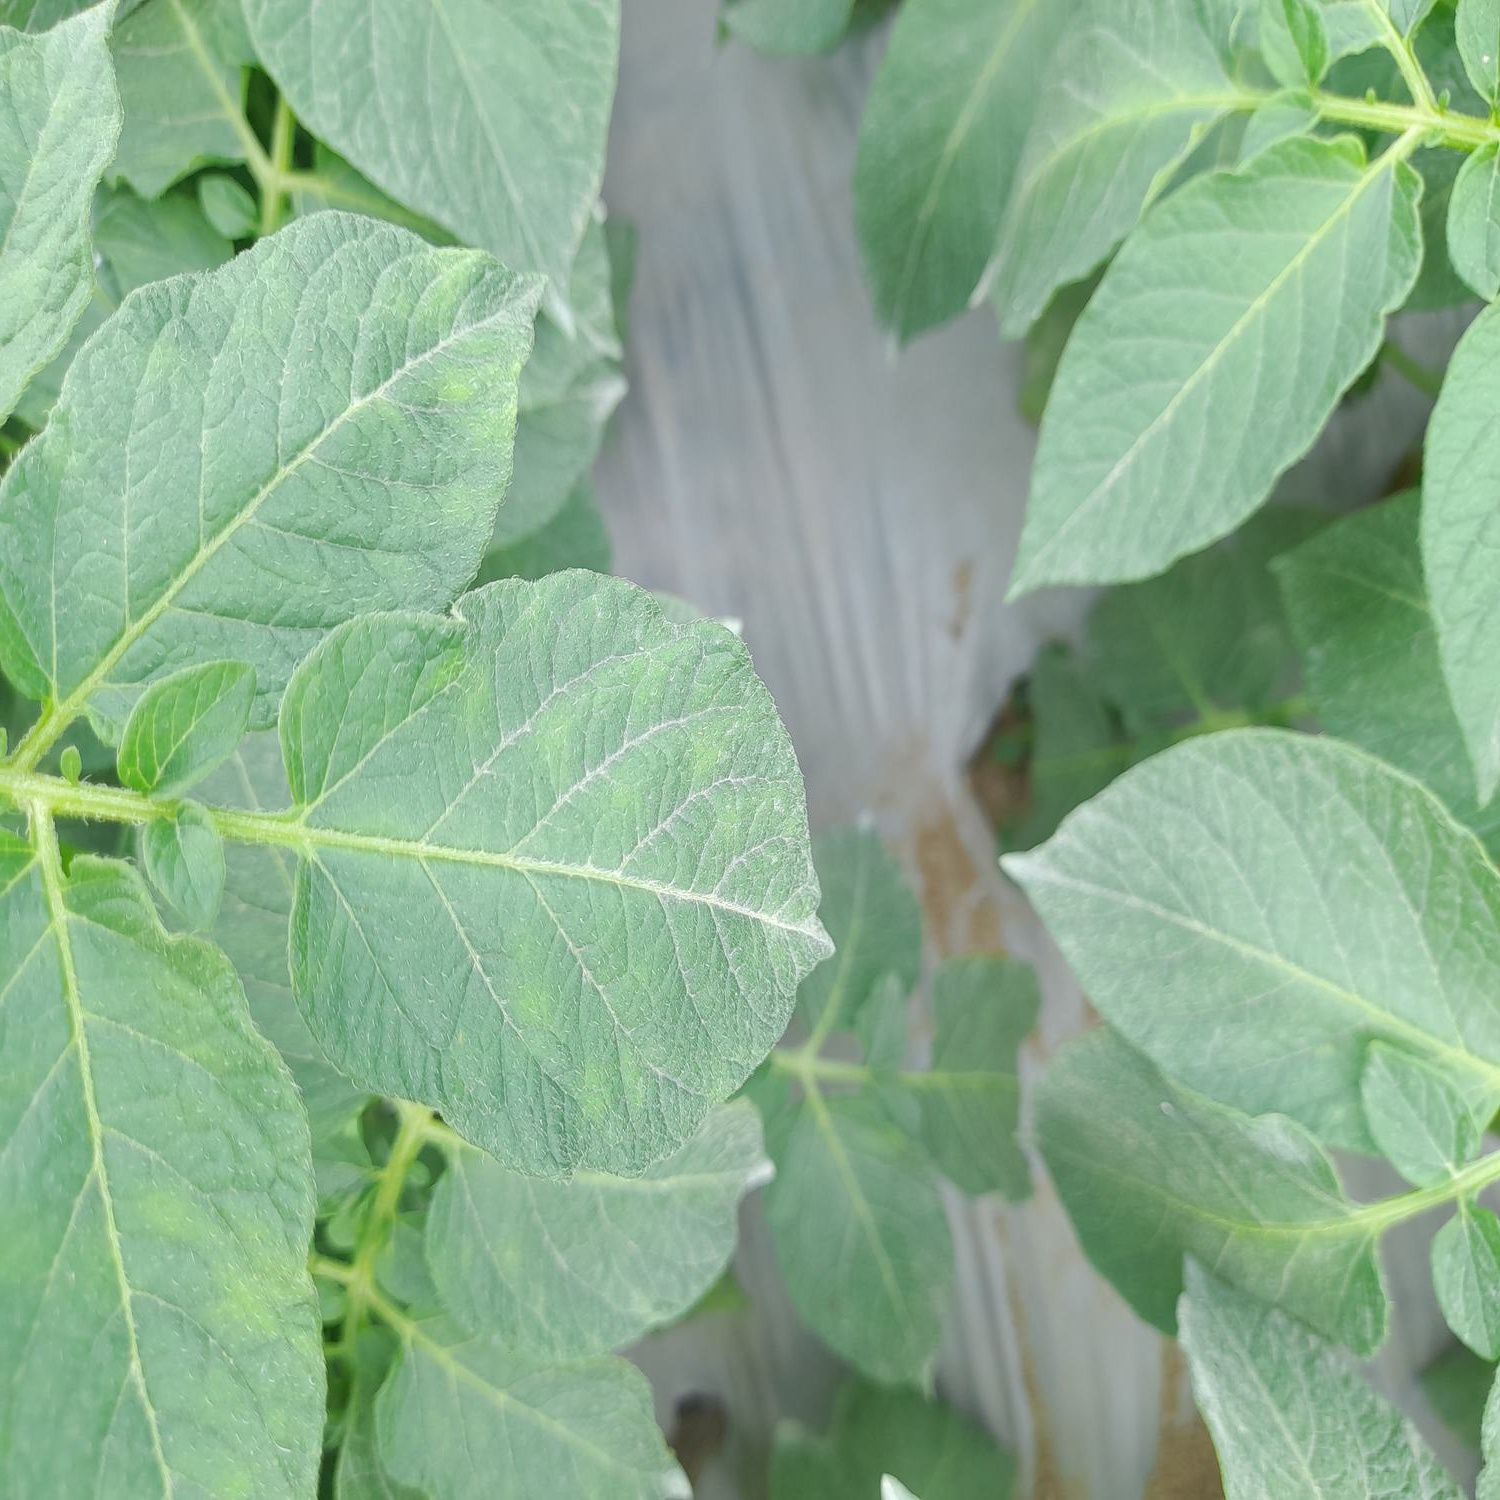
Etiqueta: Virus